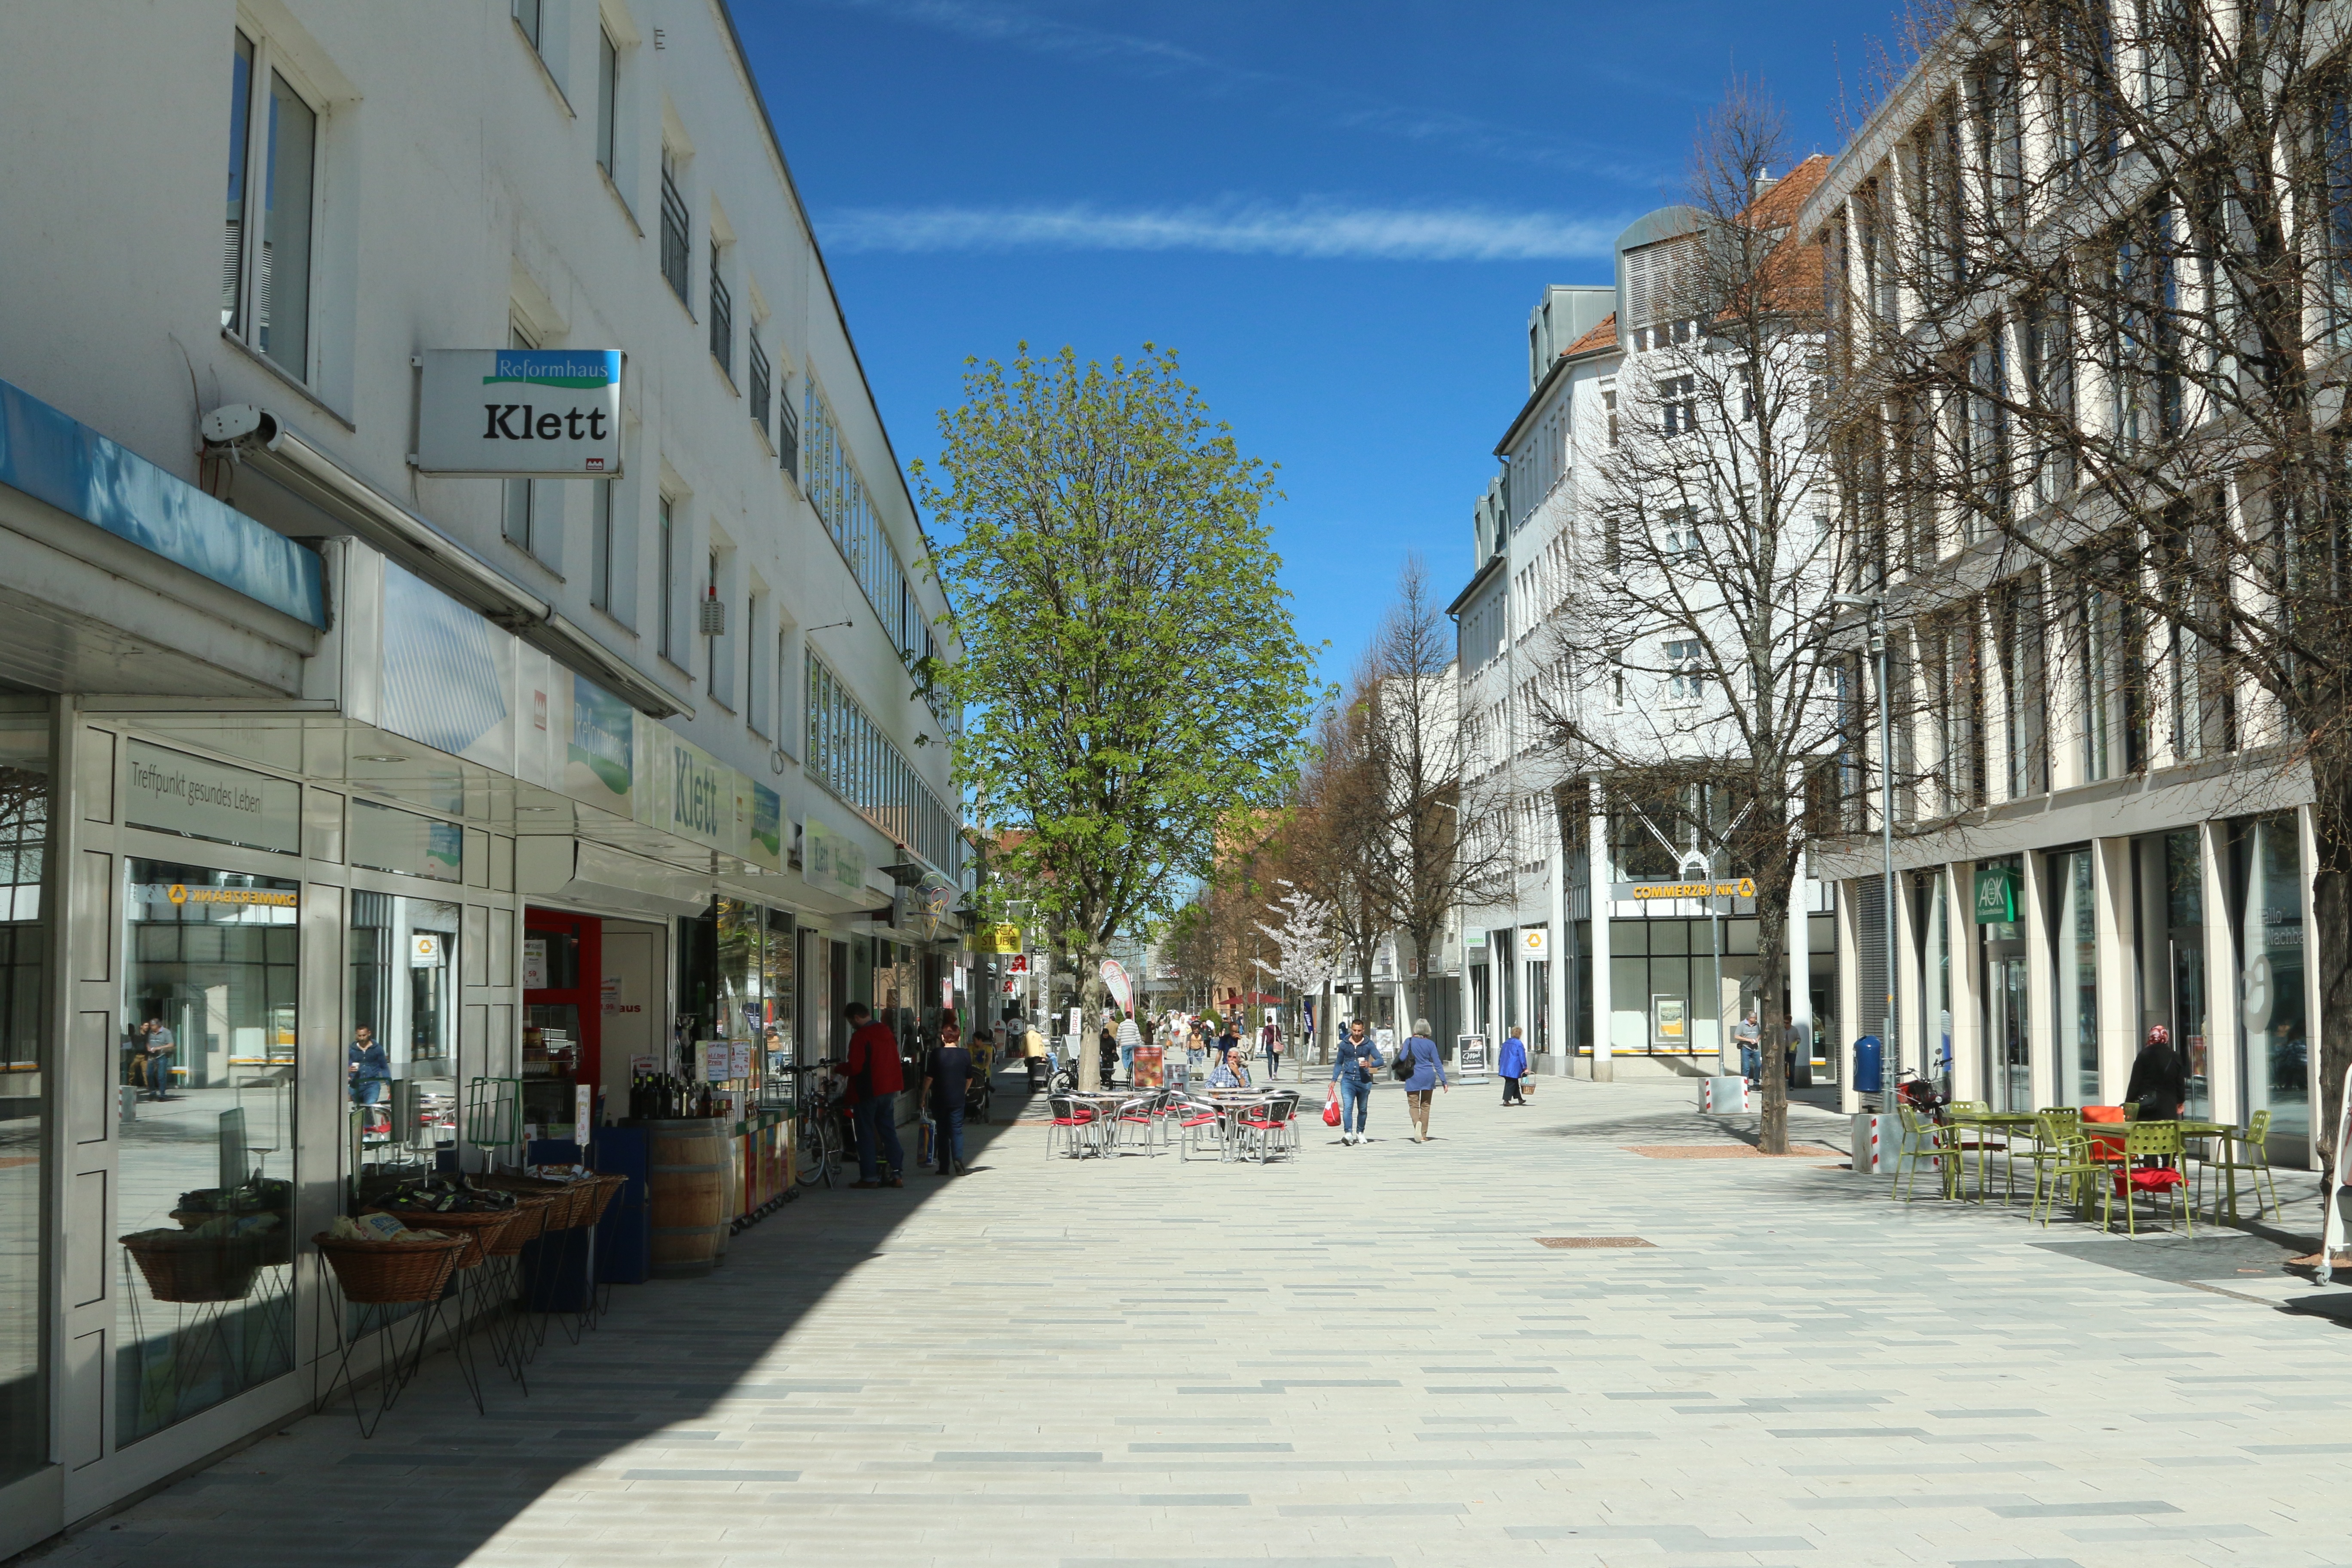
pedestrian, road, street, town, city, walkway, cityscape, downtown, transport, plaza, tourism, public transport, city view, public space, infrastructure, town square, neighbourhood, pedestrian zone, shopping street, baden wurttemberg, residential area, human settlement, b blingen